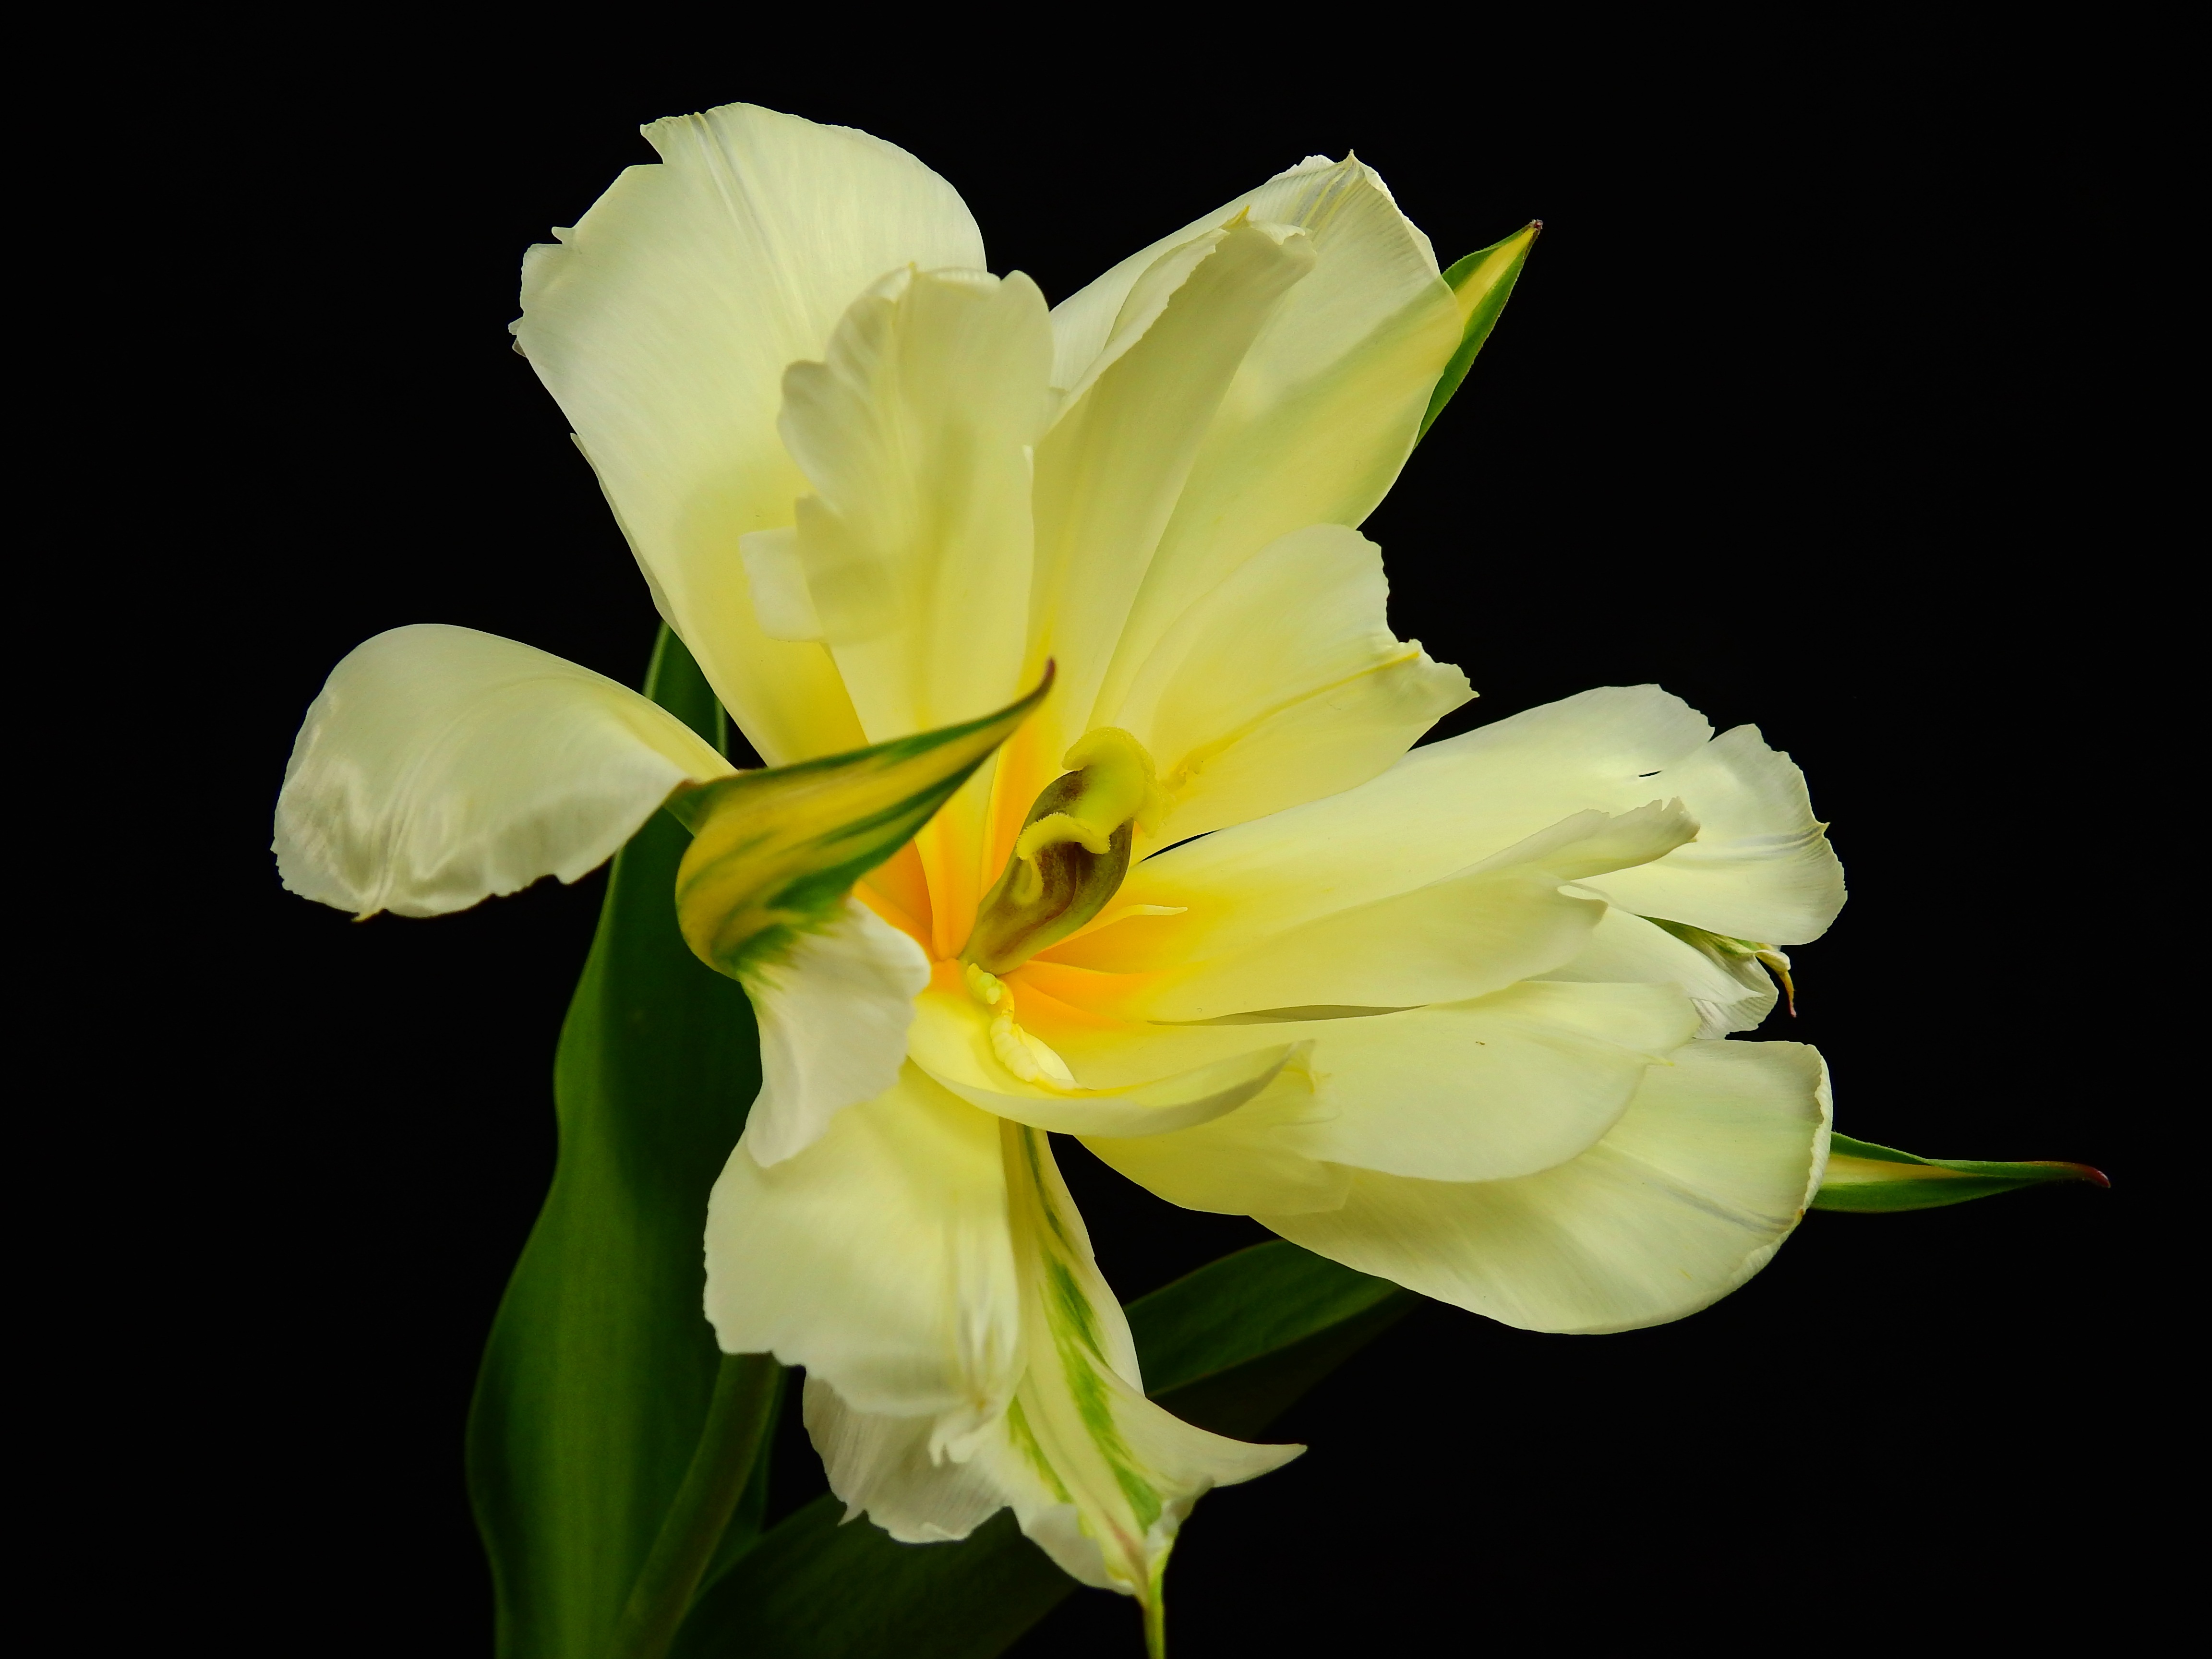
plant, flower, petal, bloom, tulip, spring, yellow, flora, flowers, narcissus, macro photography, flowering plant, lenz, parrot tulip, plant stem, land plant, amaryllis belladonna